Triston Grant

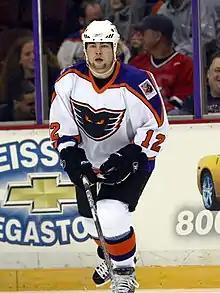
Grant with the Philadelphia Phantoms in 2005

Grant spent five seasons in the Western Hockey League with the Lethbridge Hurricanes and Vancouver Giants. Drafted 286th overall in the 2004 NHL Entry Draft by the Philadelphia Flyers, Grant has spent most of his career in the American Hockey League. However, he was called up early in the 2006–07 NHL season to the Philadelphia Flyers, and made his NHL debut on October 26, 2006. Between 2005 and 2012, Grant played for the Philadelphia Phantoms, Milwaukee Admirals, Rochester Americans, and the Oklahoma City Barons in the AHL.